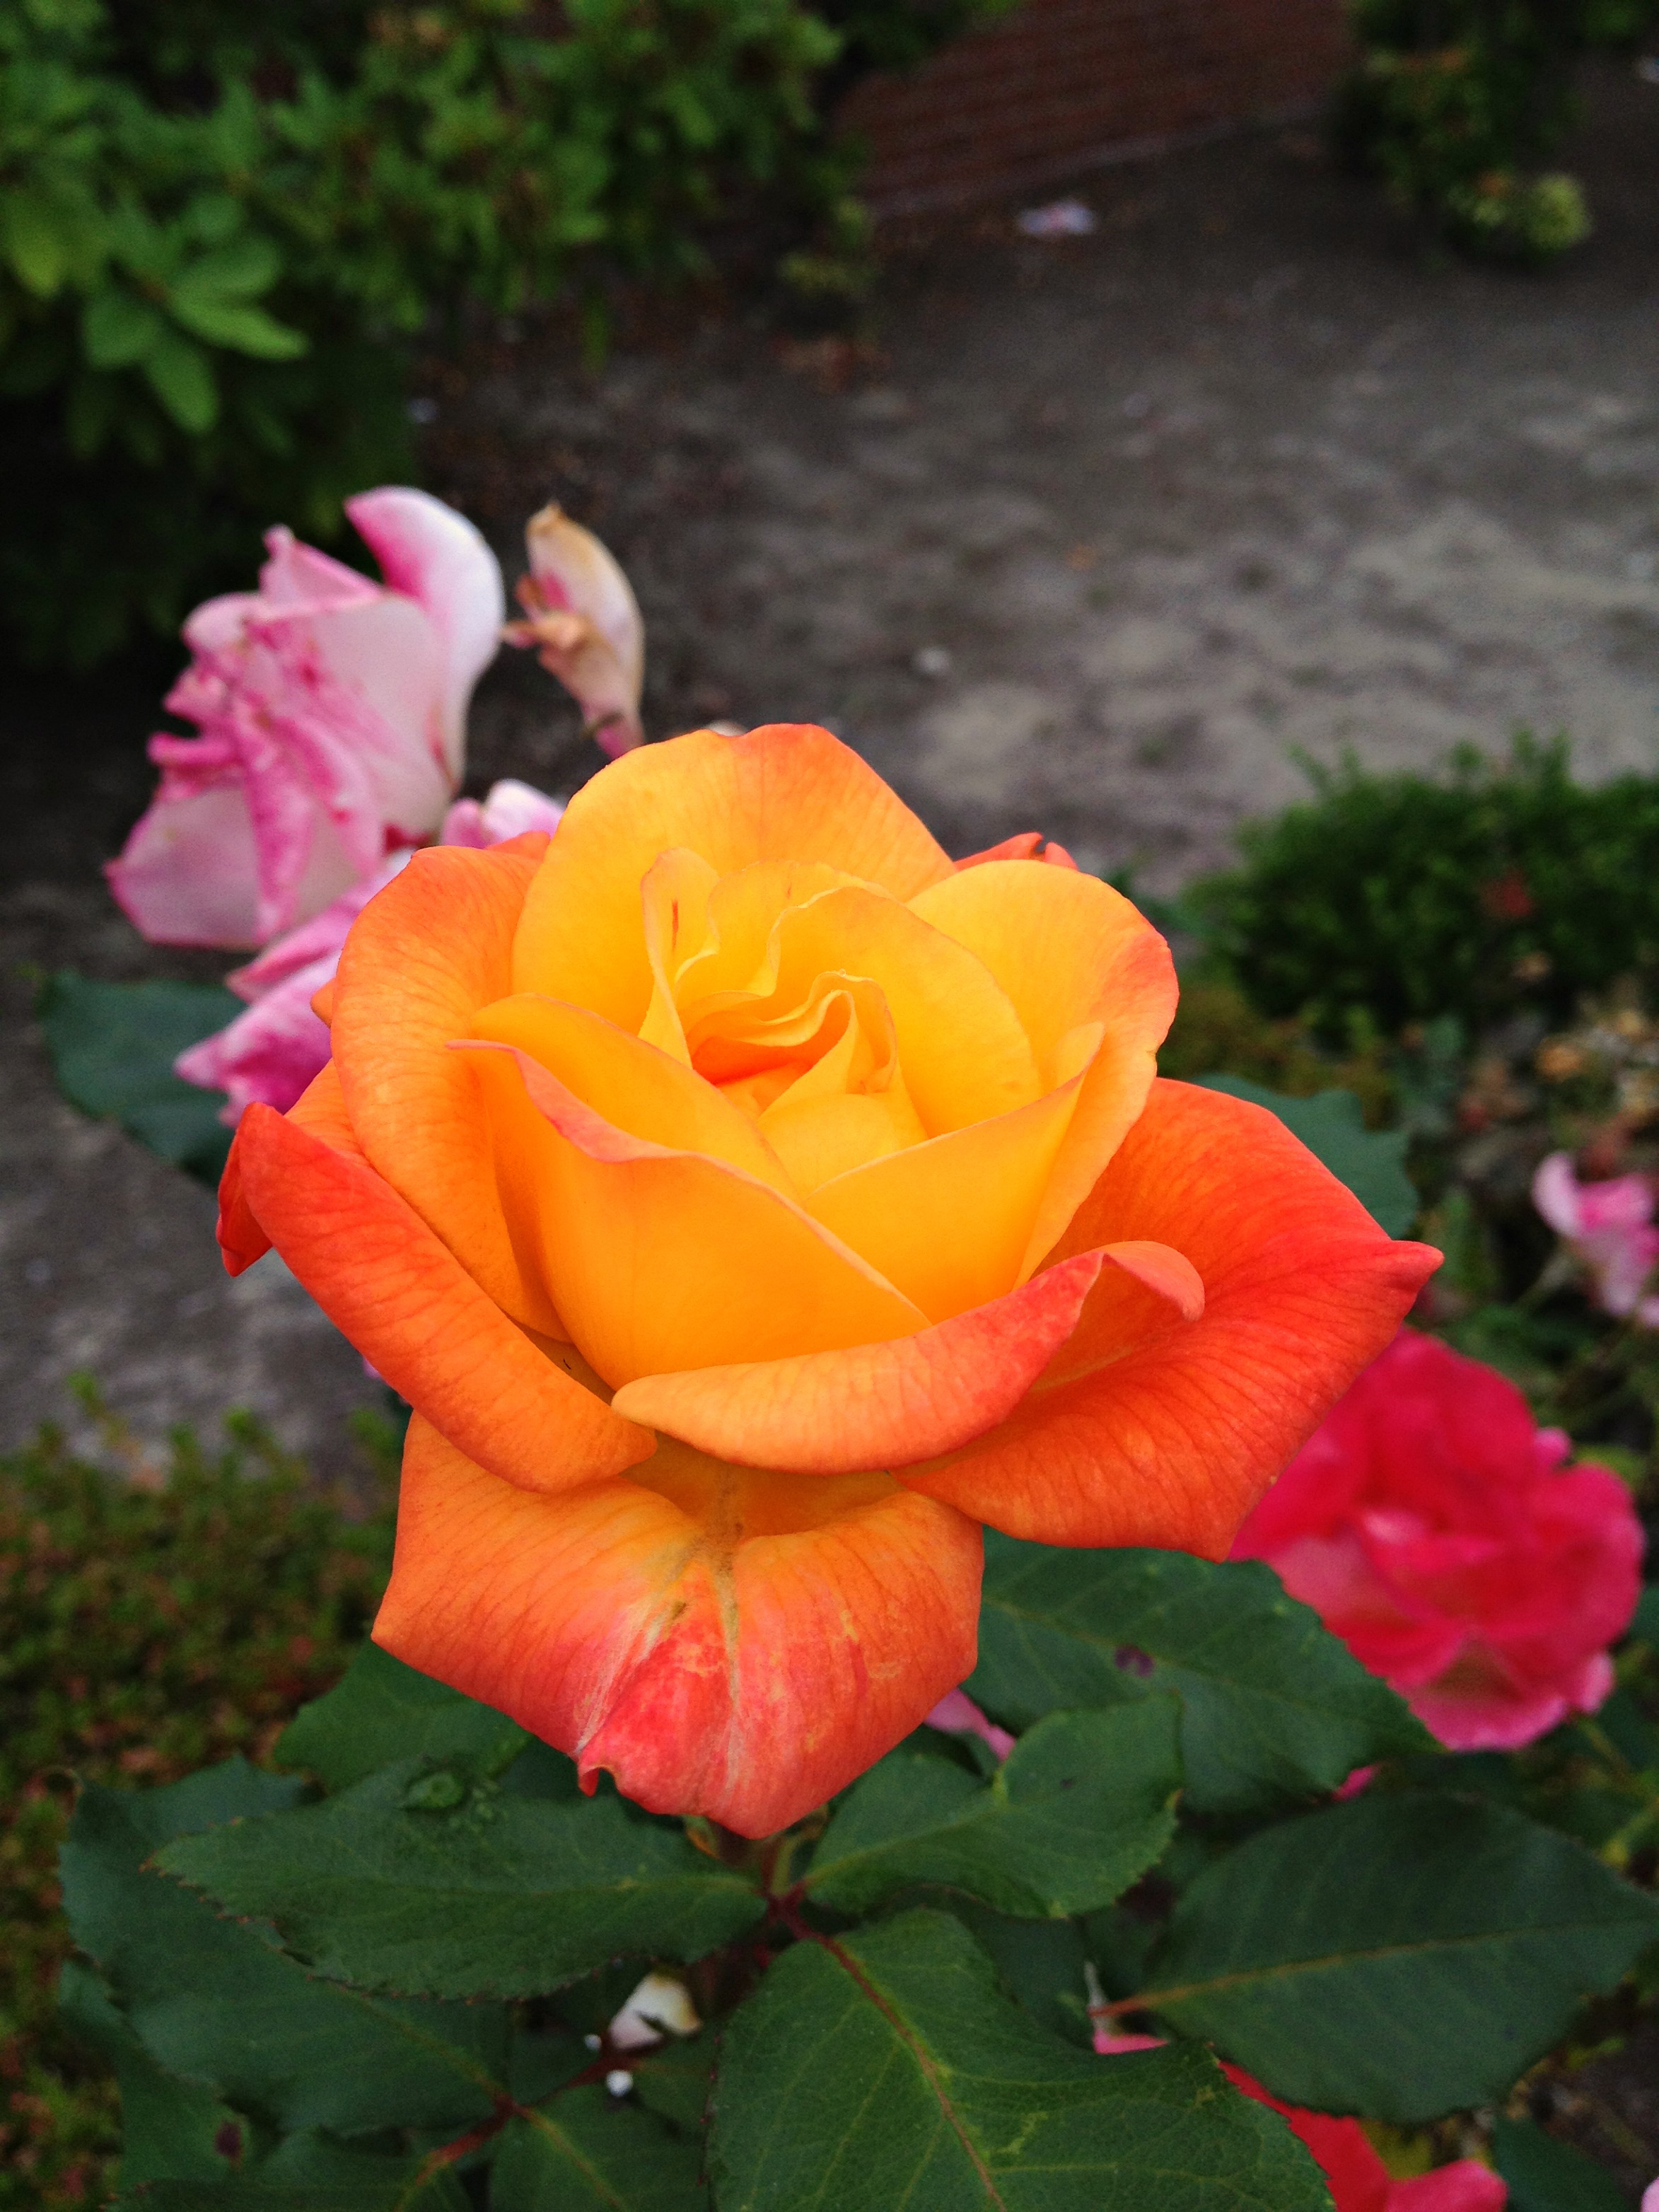
plant, flower, petal, bloom, rose, orange, flora, beauty, floribunda, flowering plant, garden roses, rose family, annual plant, land plant, rose order